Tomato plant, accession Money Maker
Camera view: bottom (45 deg); turntable rotation: 330 degrees
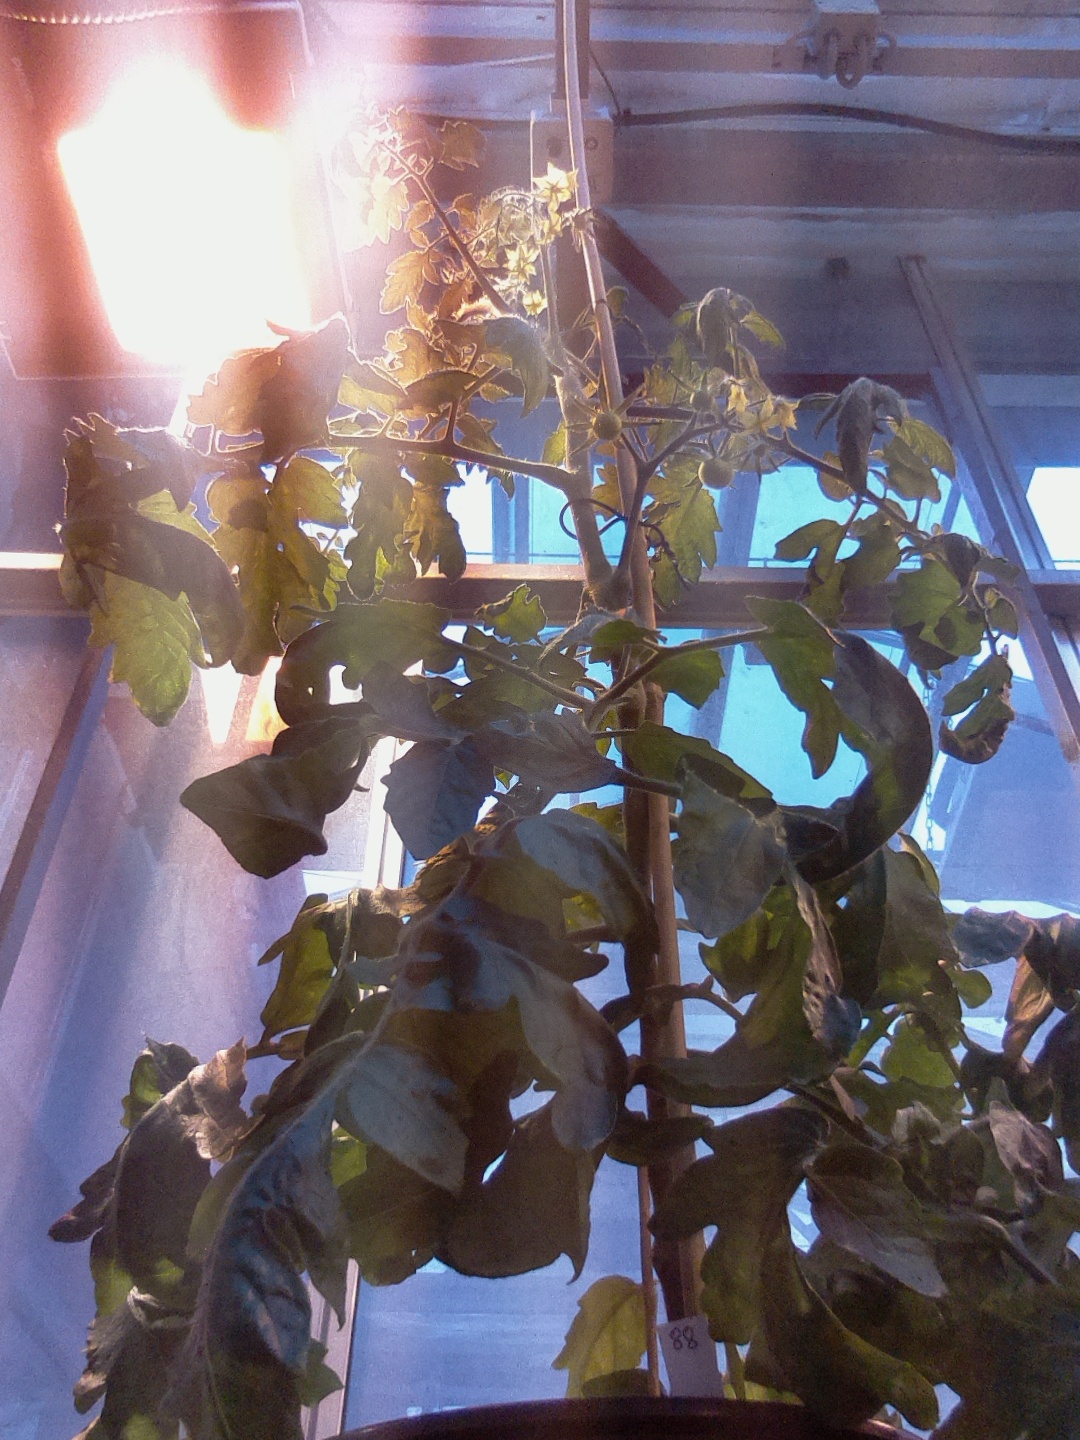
BBCH growth stage 71: 10%-20% of final fruit size